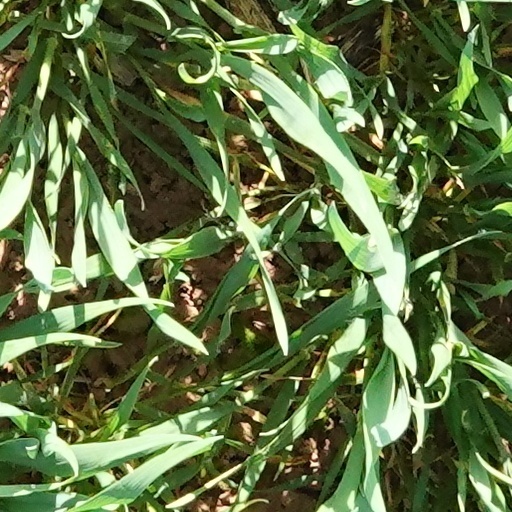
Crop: wheat